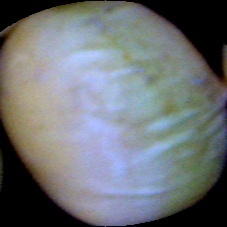
Label: Immature